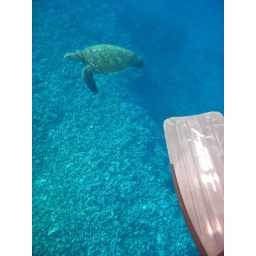
A green sea turtle swims beneath my flippers.